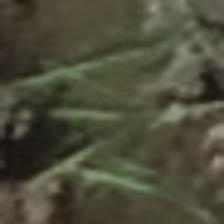
Label: clustered